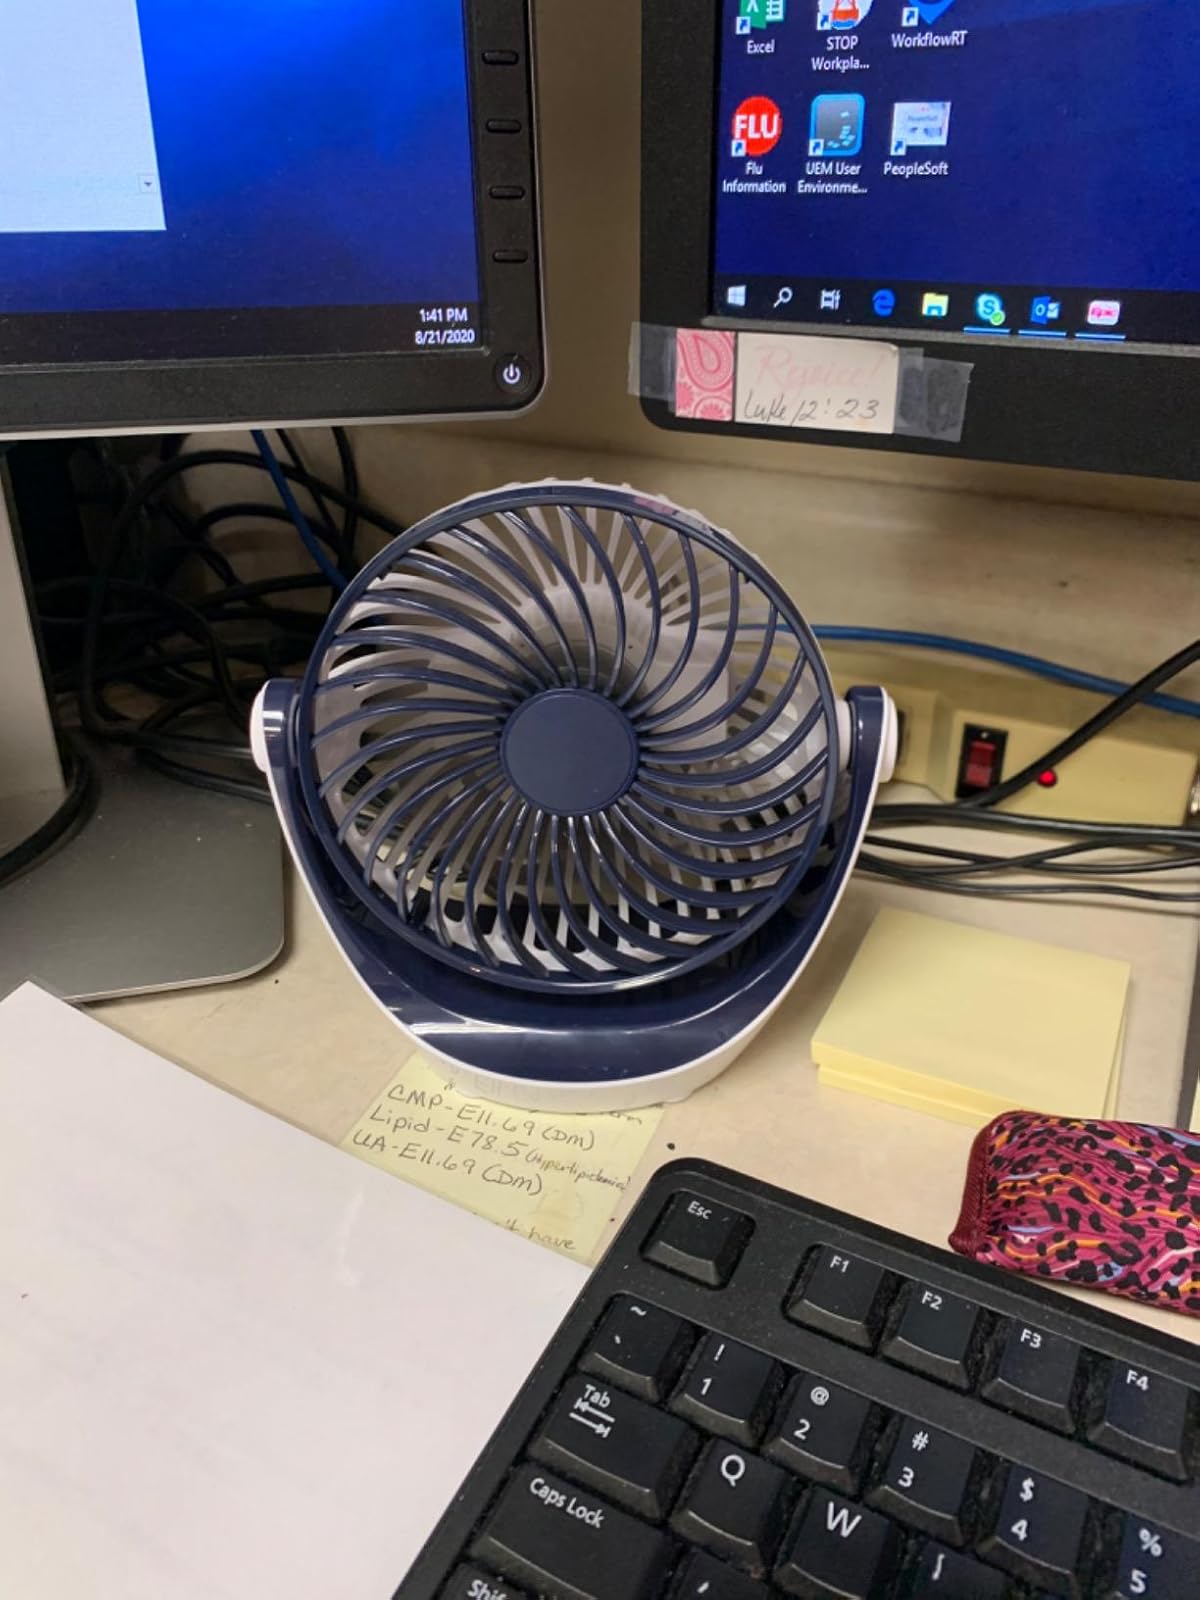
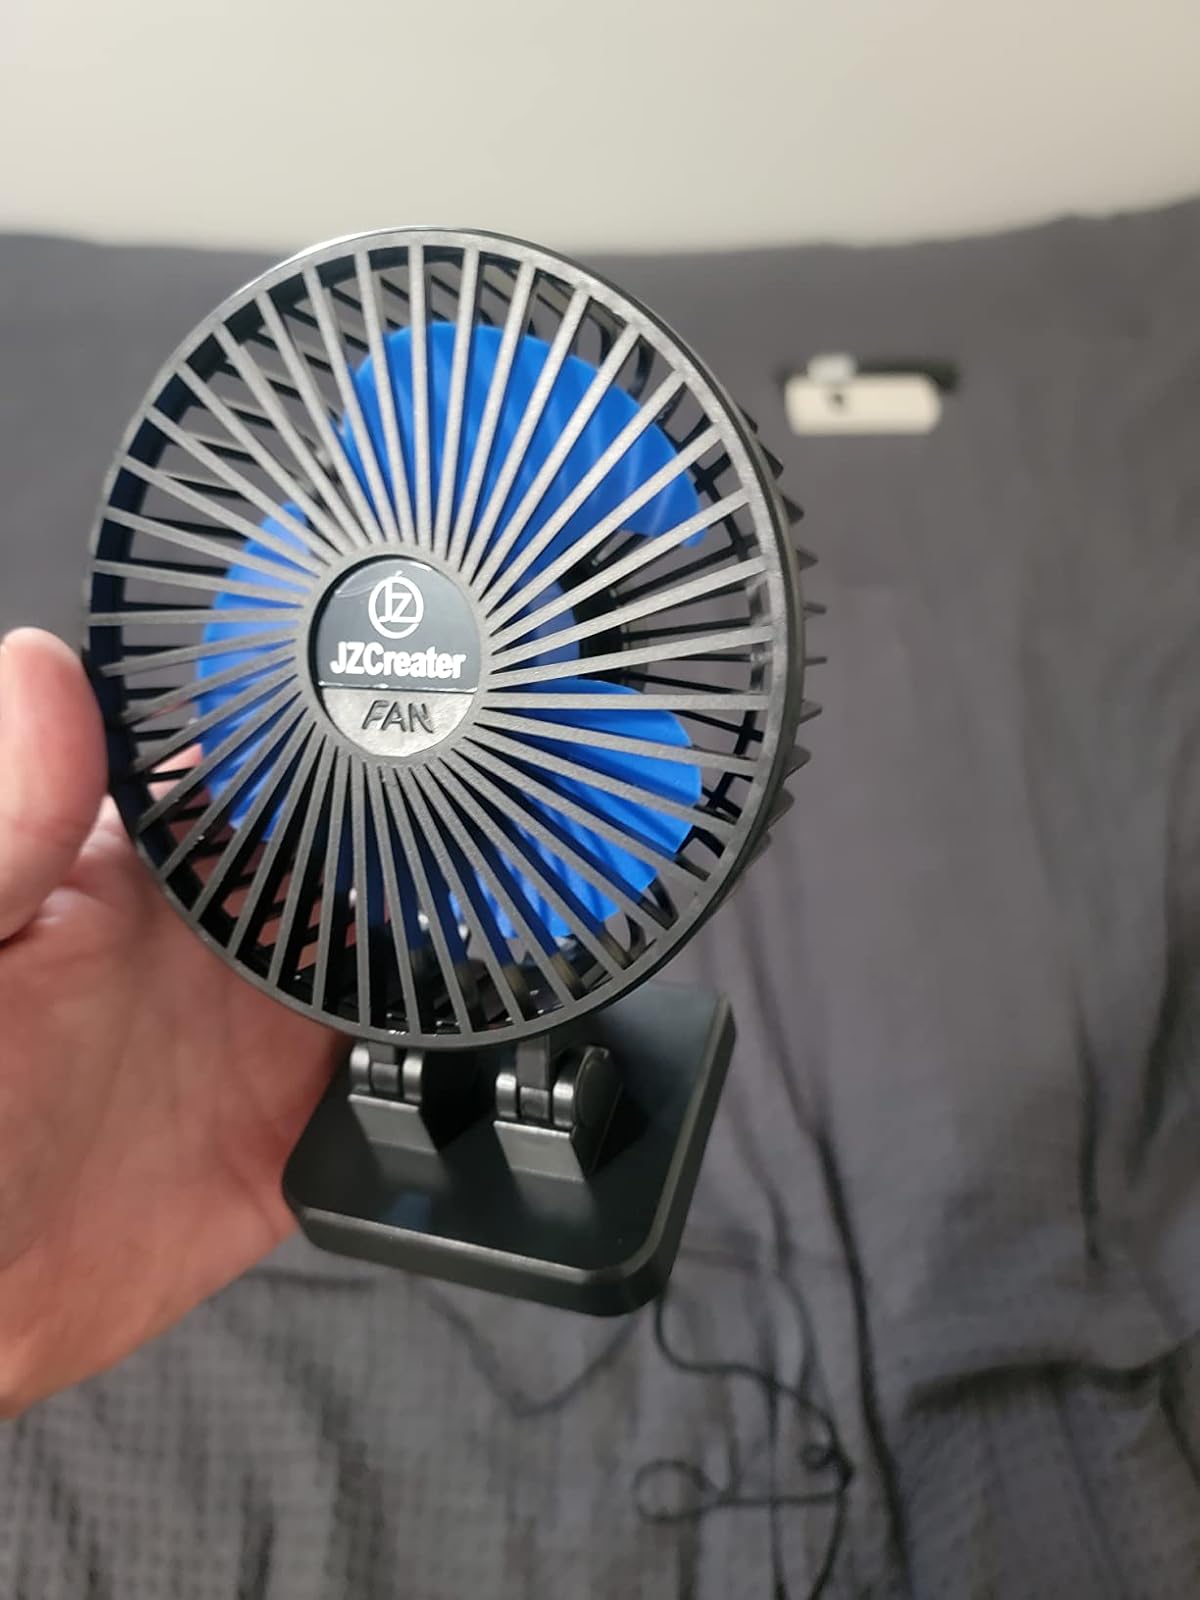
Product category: fan
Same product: no